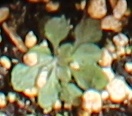
Label: Horseweed